Appenzell District

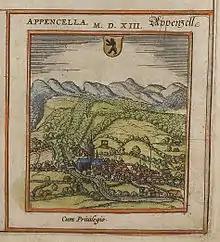
Appenzell in the 16th century

On 18 March 1560 the village was destroyed by fire. It was rebuilt mostly using the old foundations and following the pre-fire roads. The reconstruction was considered the most part of the old homesteads and foundations.